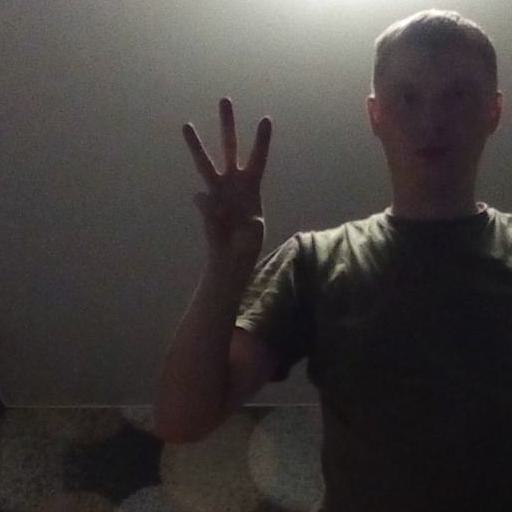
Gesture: three